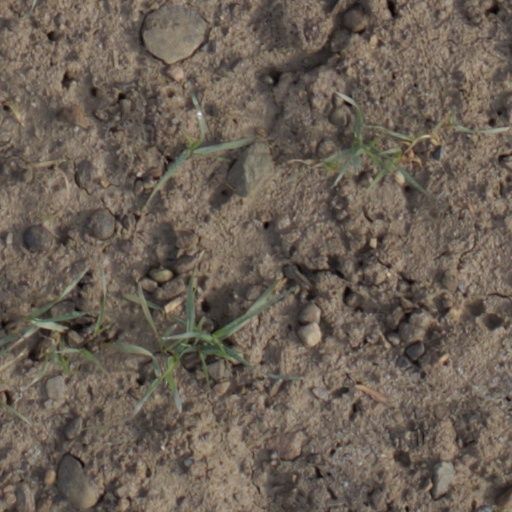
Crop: wheat